David "Honeyboy" Edwards

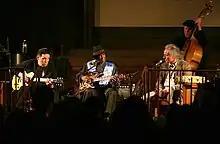
Edwards and band

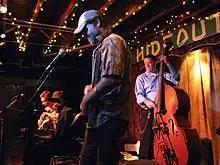
Edwards performing with Devil in a Woodpile at the Hideout, Chicago

In the 1991 documentary "The Search for Robert Johnson", Edwards recounts stories about Johnson, including his murder.